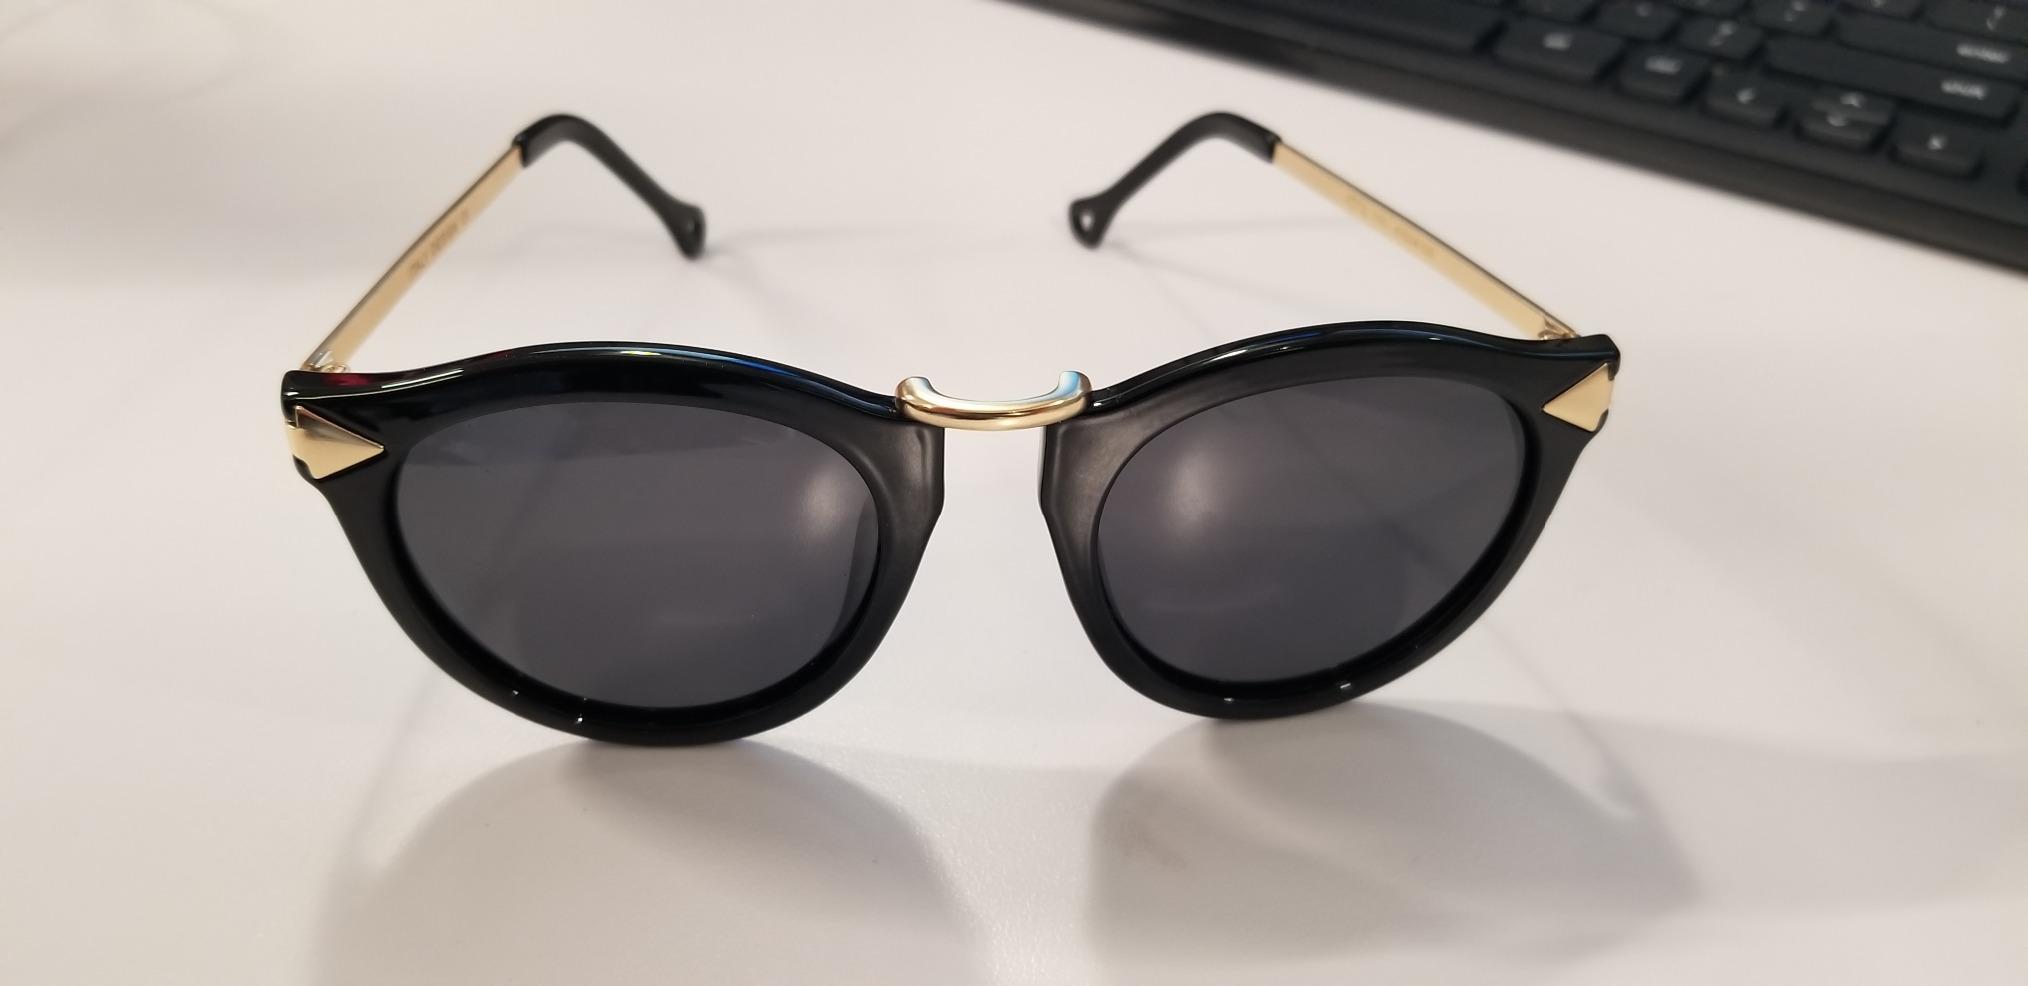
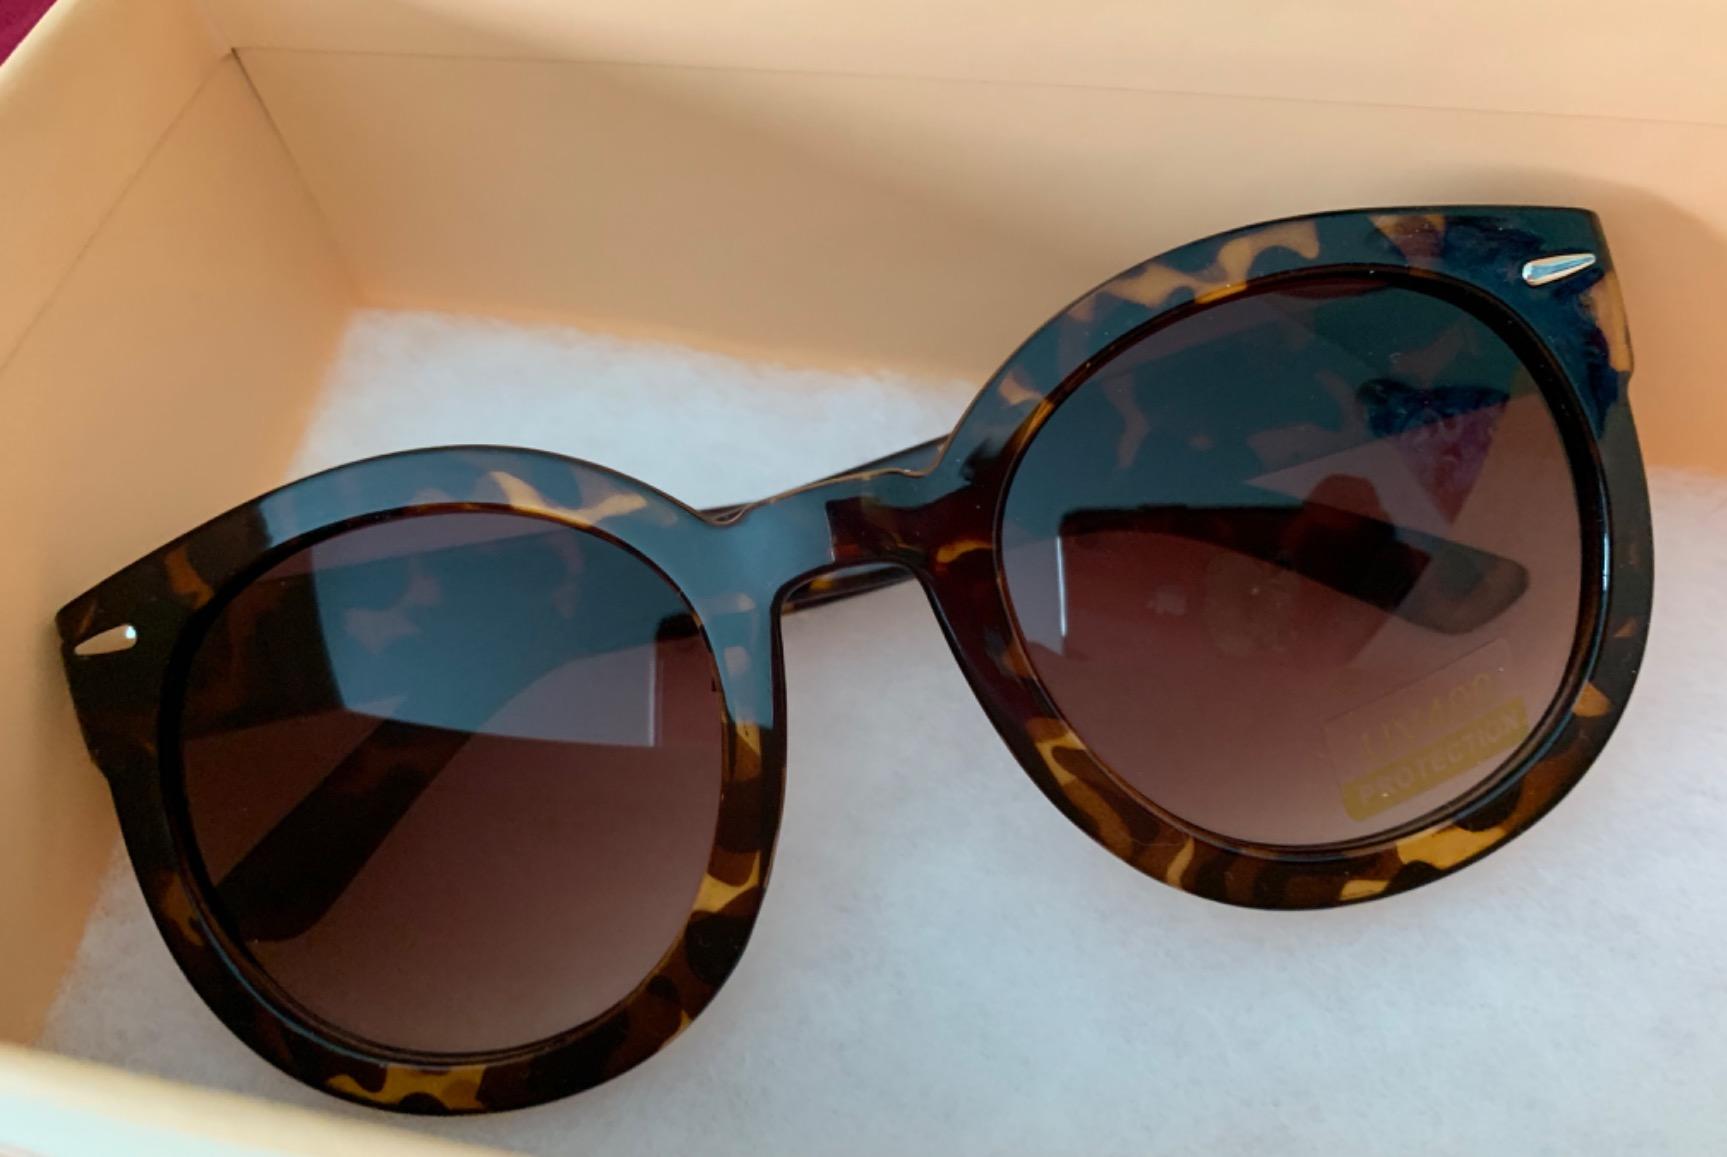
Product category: accessories_sunglasses
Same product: no